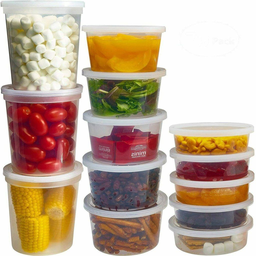
Label: plastic